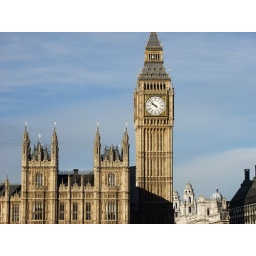
The famous clock tower in London.